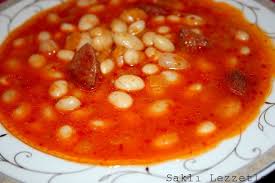
Yemek: kuru_fasulye